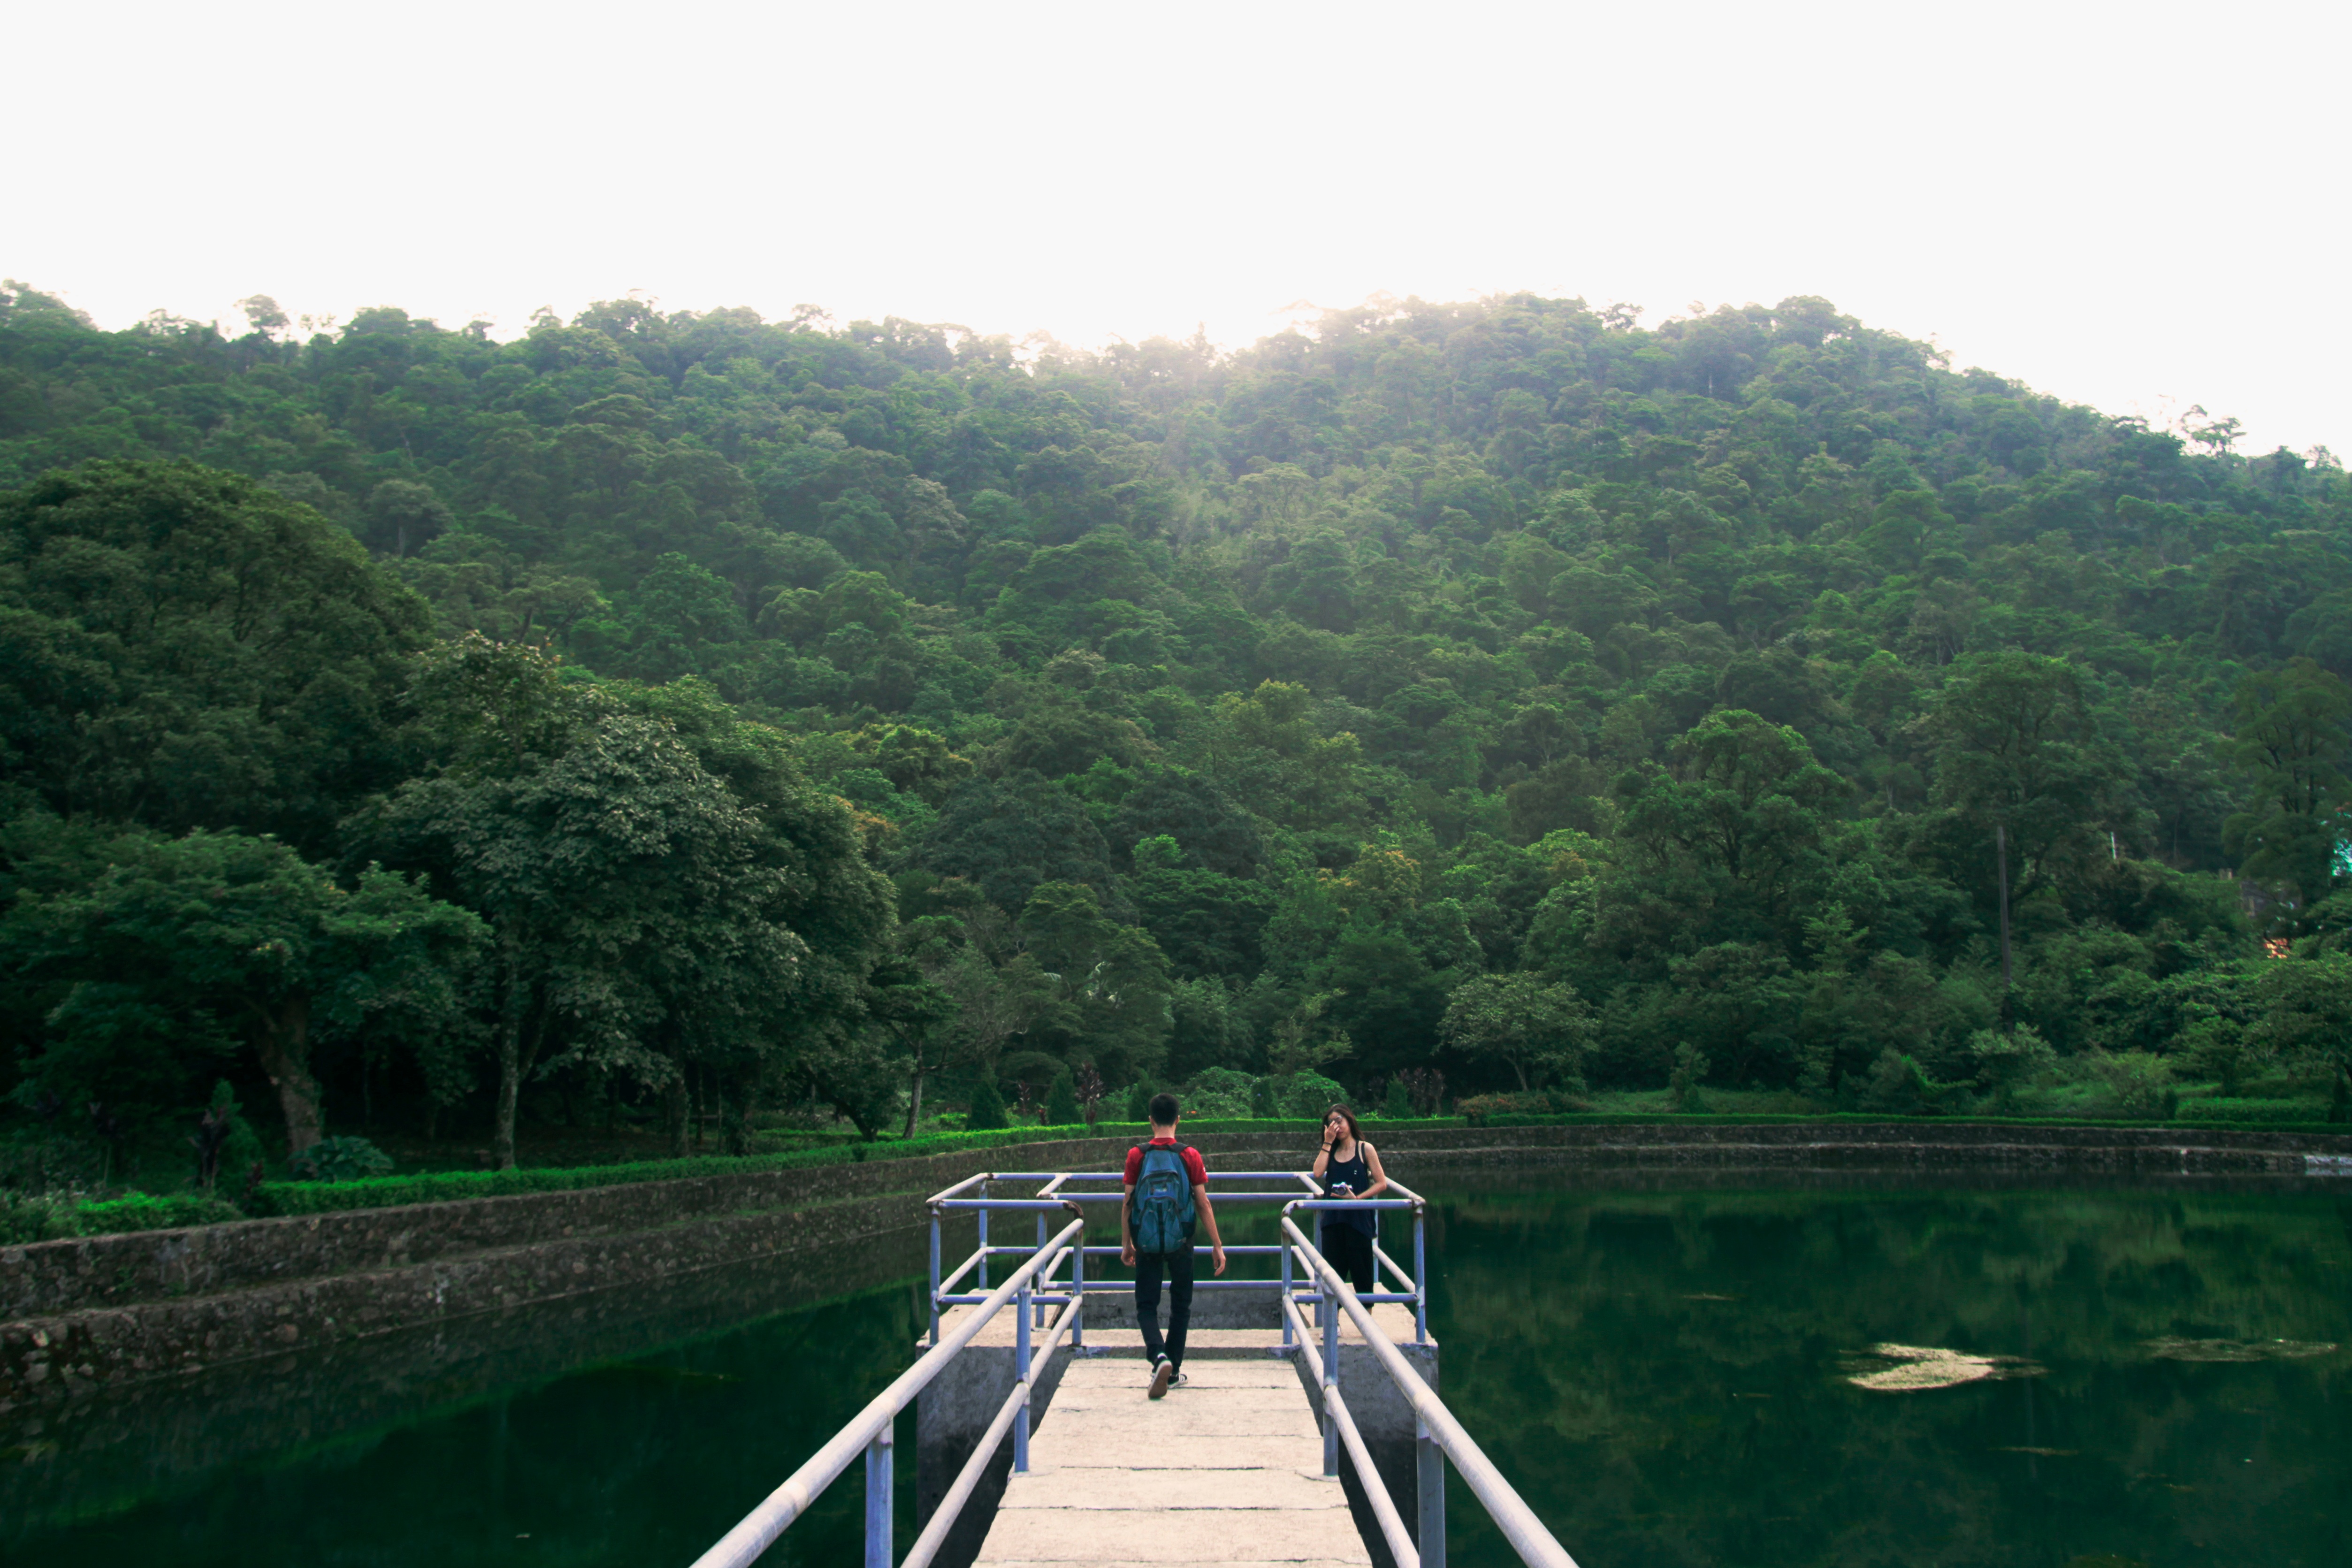
forest, bridge, lake, river, jungle, fjord, reservoir, waterway, rainforest, habitat, loch